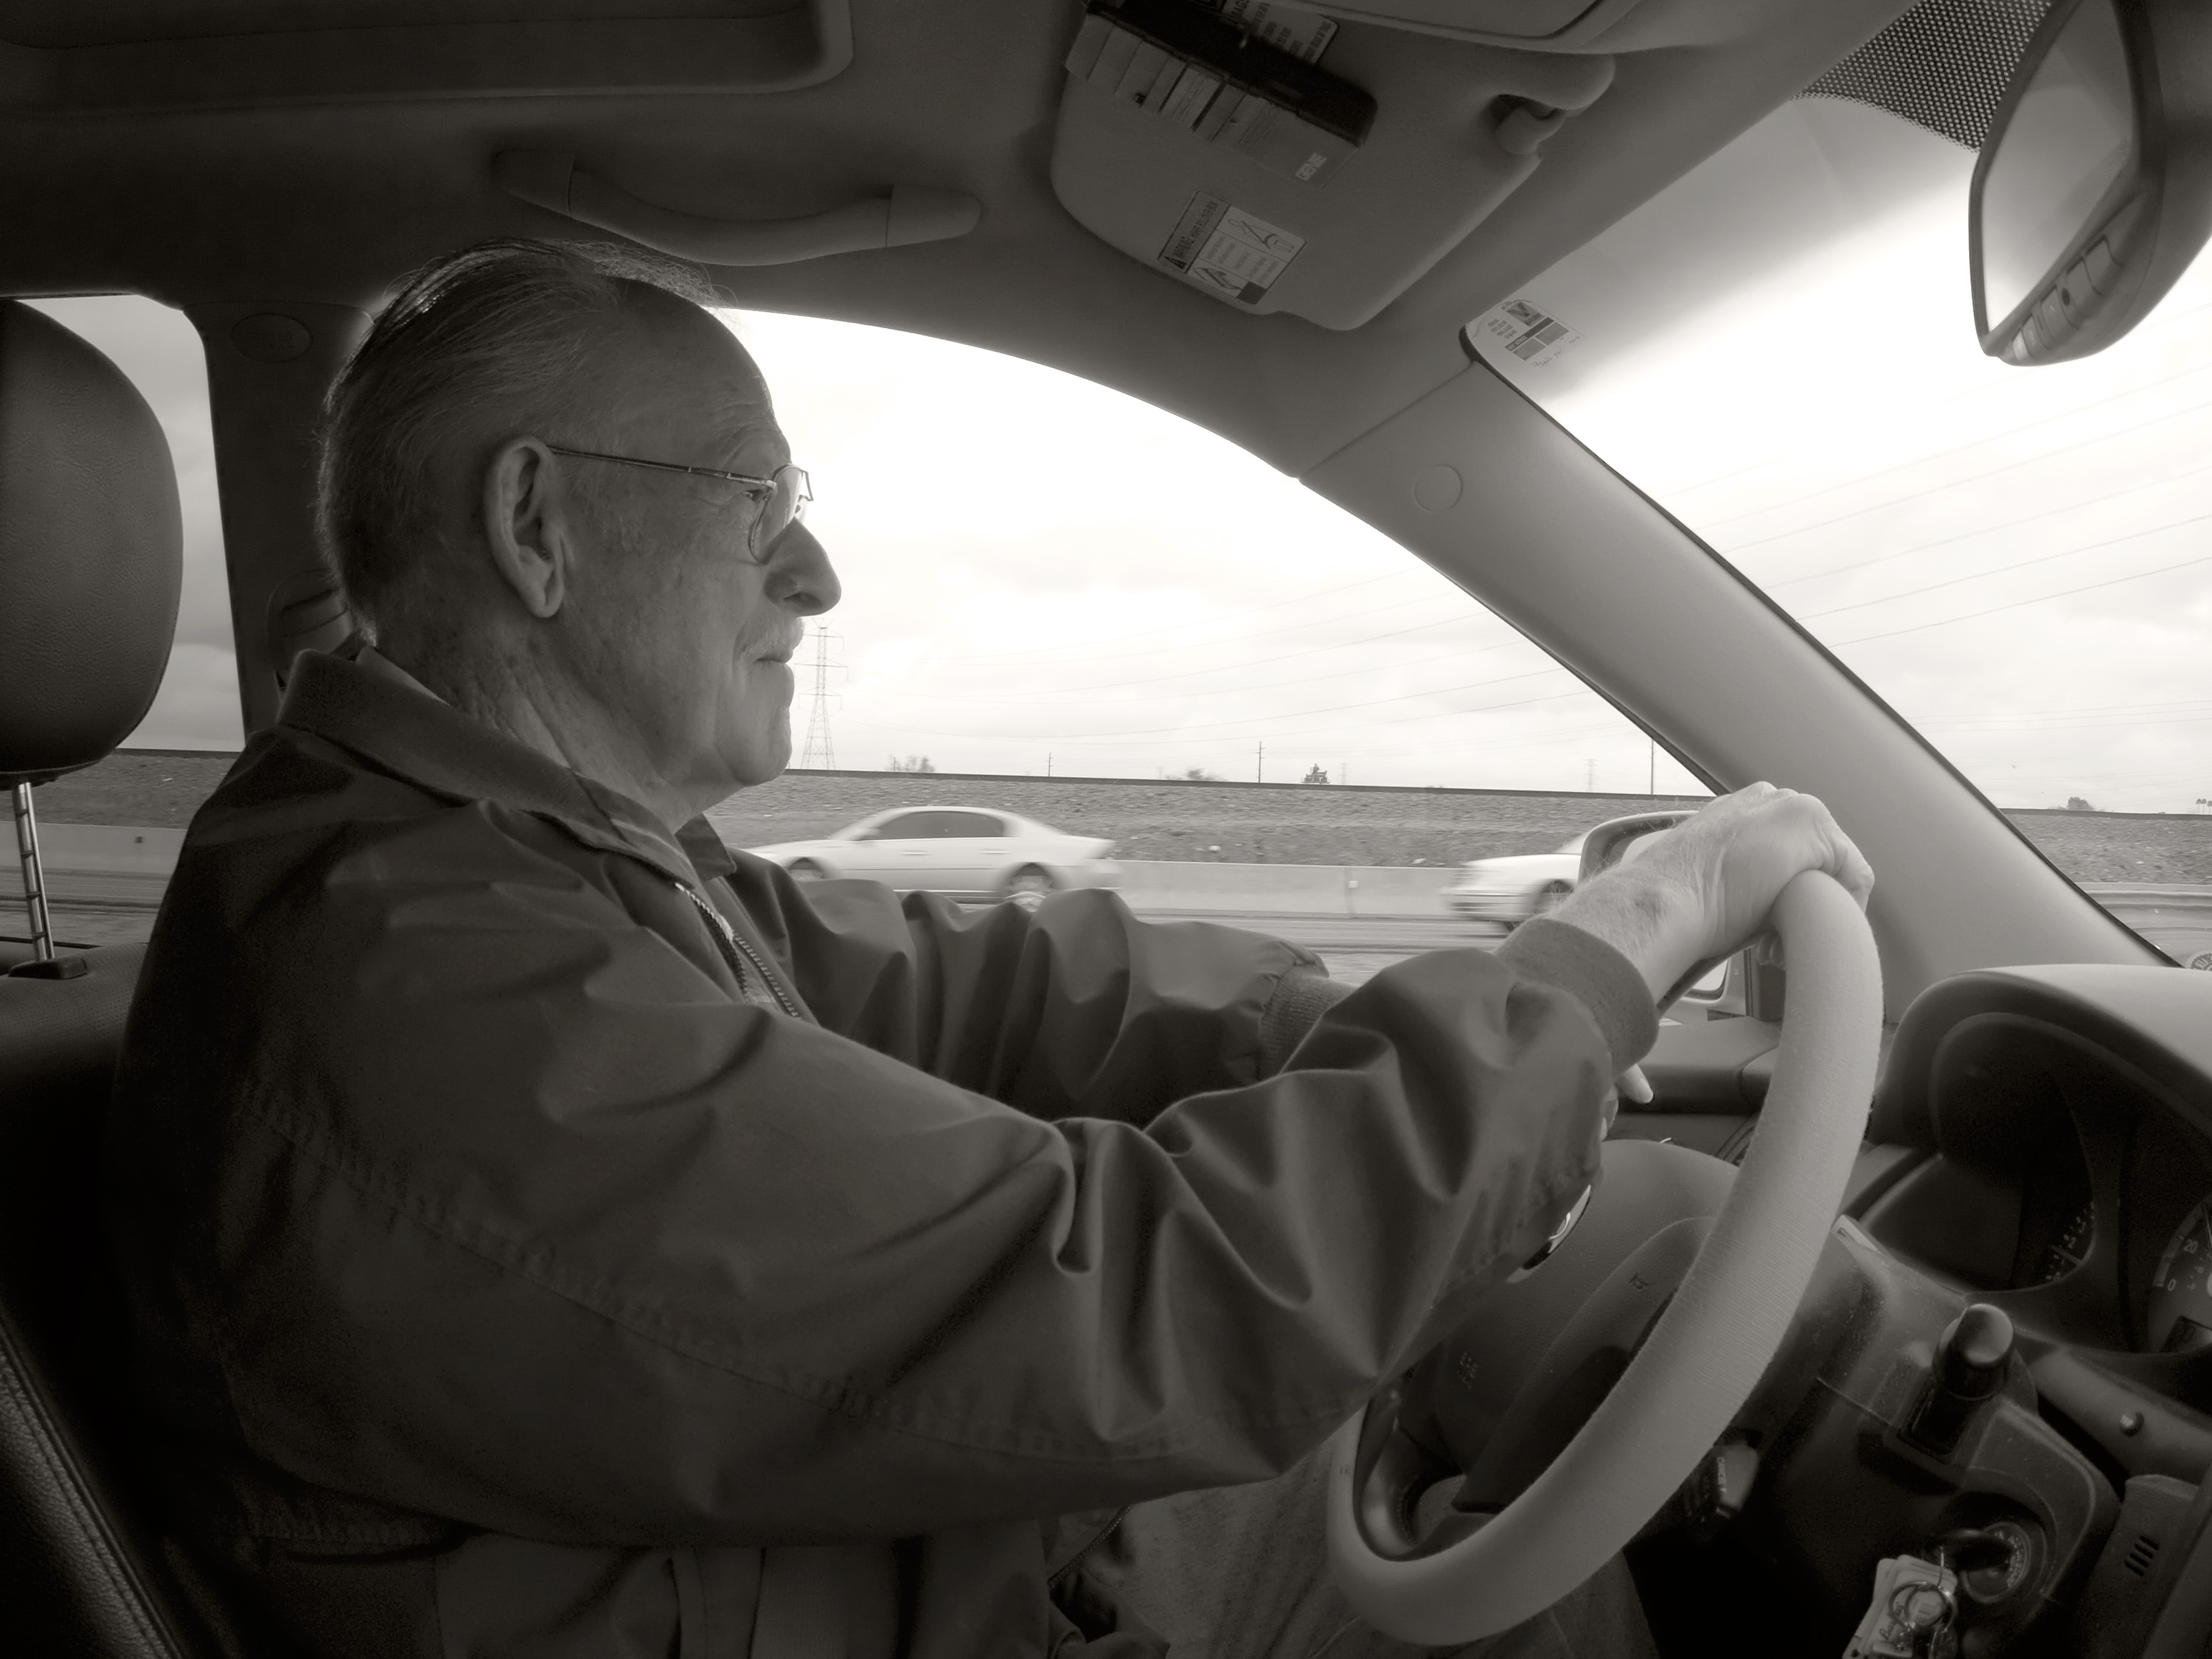
car, driving, vehicle, father, professional, monochrome, mysaturday, family car